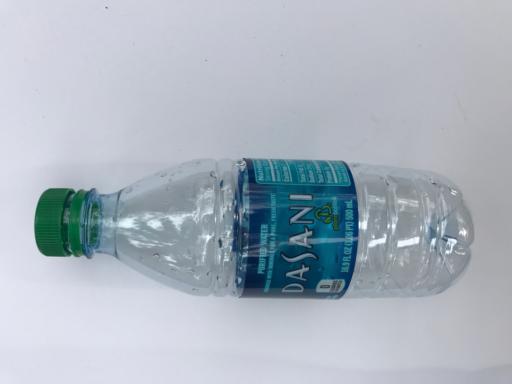
Waste category: plastic